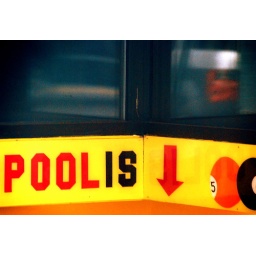
The sign for Kokopoolis in Adams Morgan with the reflection of 18th Street in the glass door.